Deadwood (TV series)

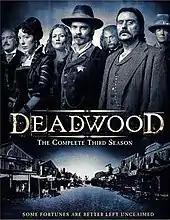
"Deadwood" Season 3 DVD cover

Season three begins less than six weeks after the events of season 2. Government and law, as well as the interests of powerful commercial entities, begin to enter the town as Deadwood prepares itself for entry into Dakota Territory.